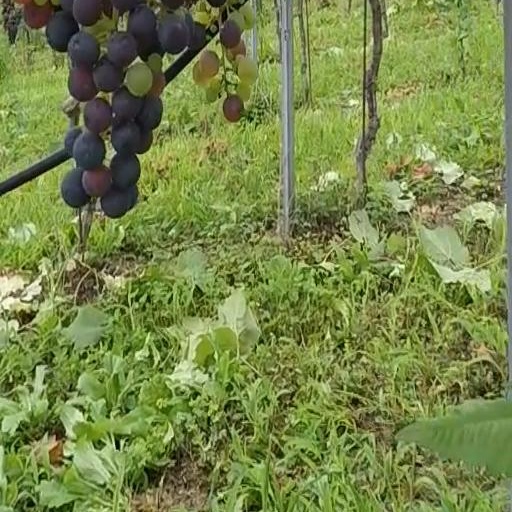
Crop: grape